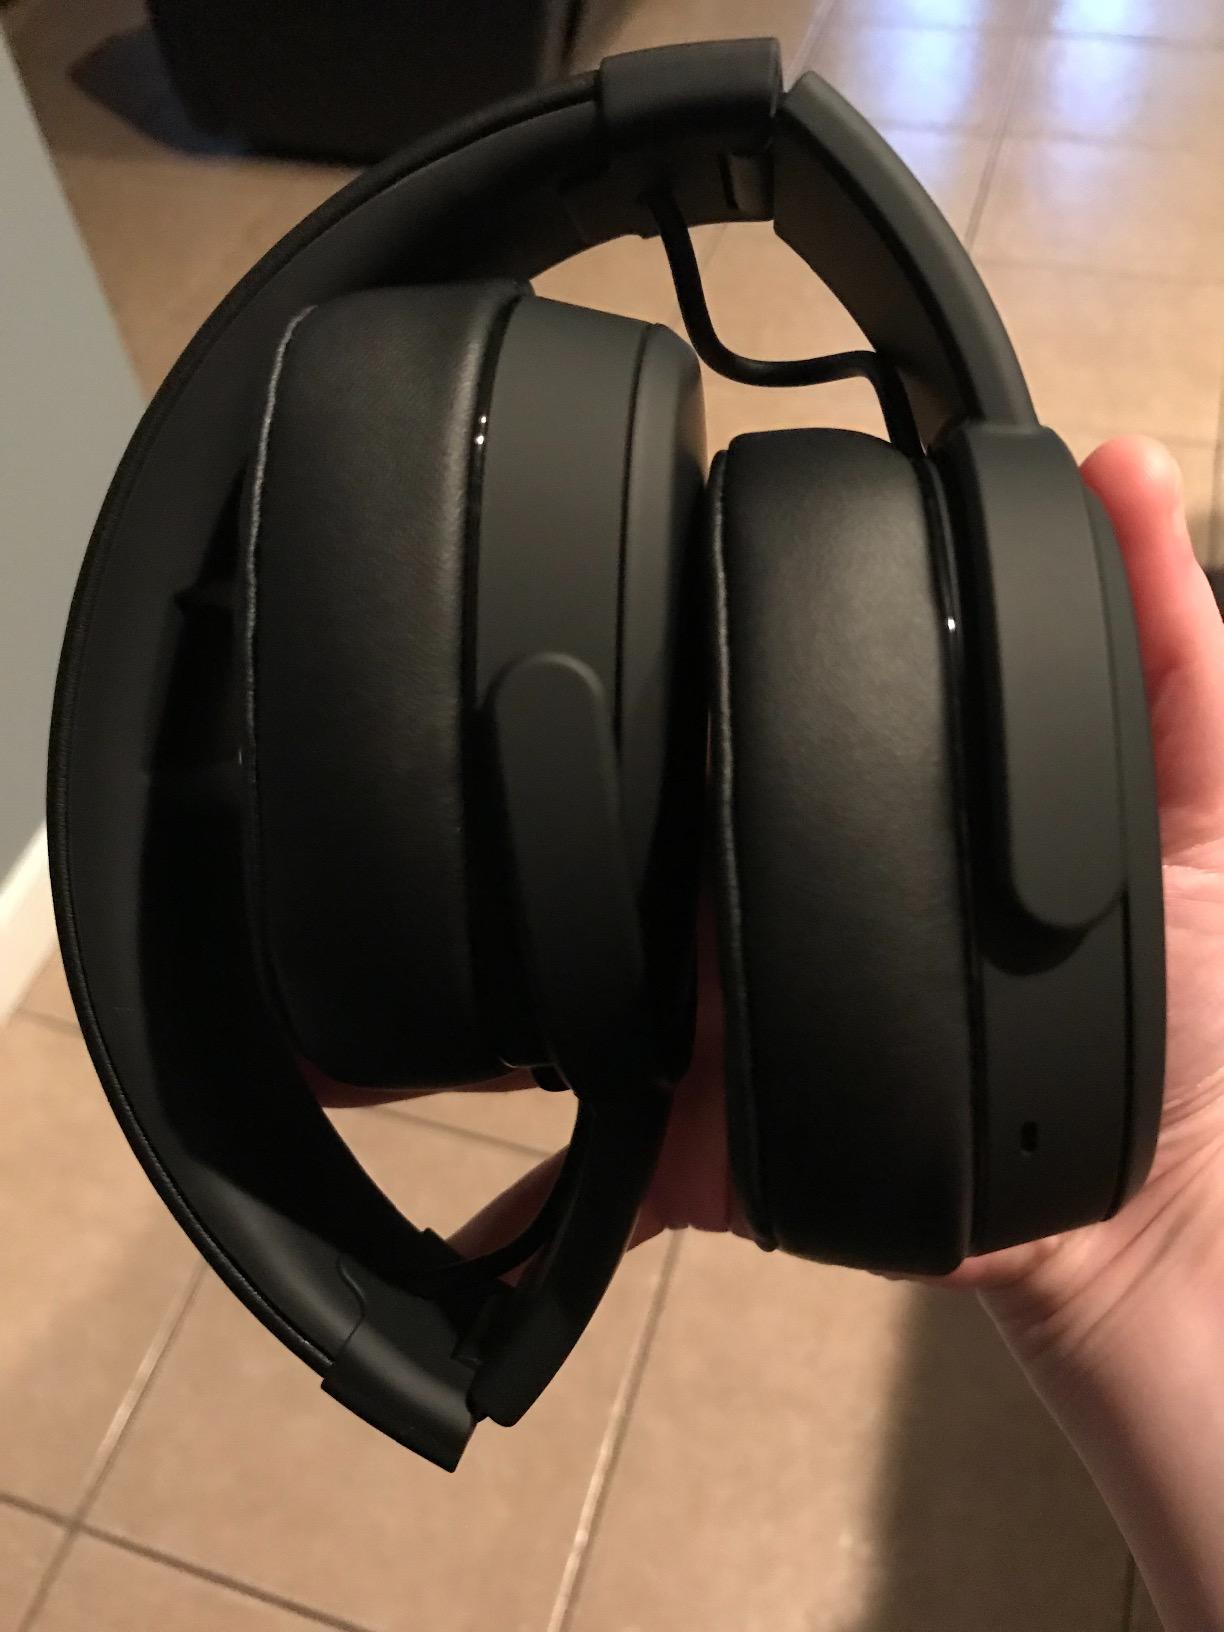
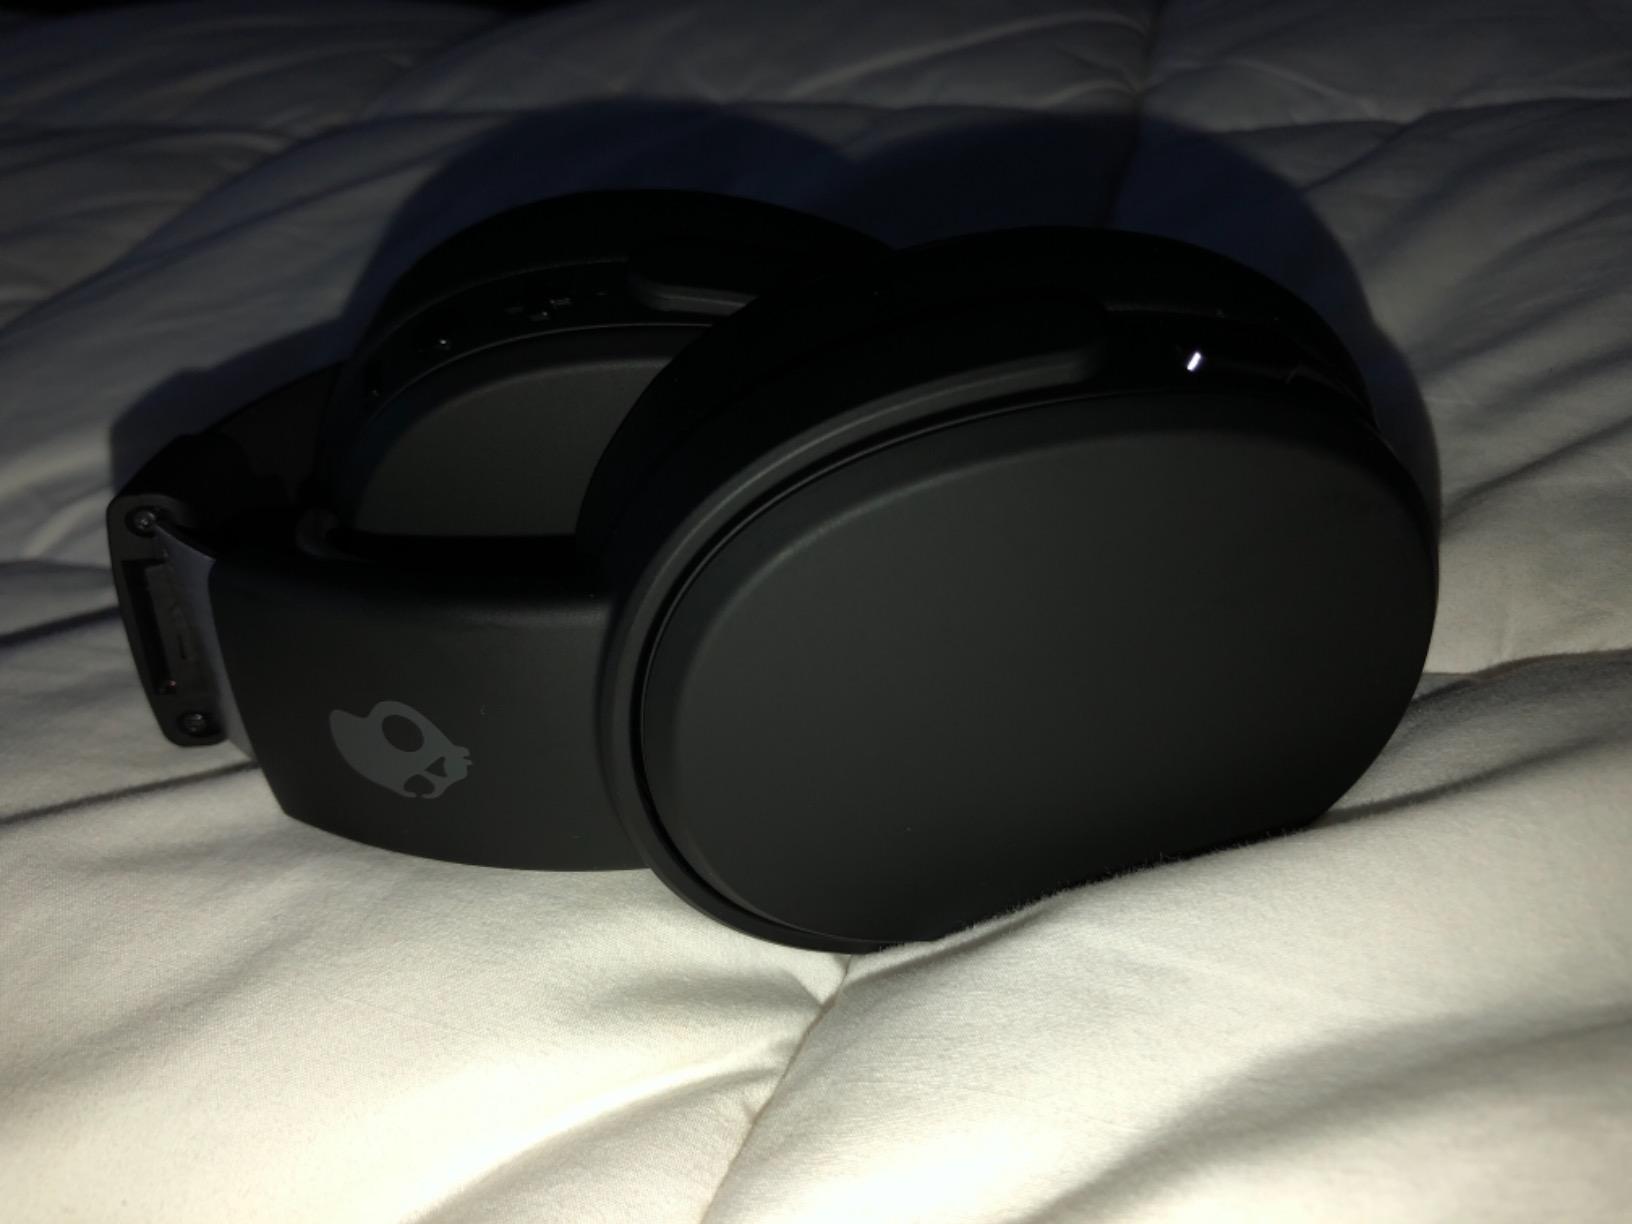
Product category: headphones
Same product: yes